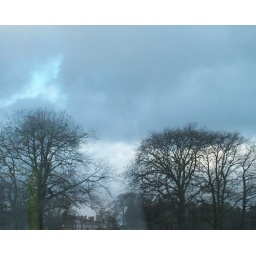
the trees stand black against the dark blue sky